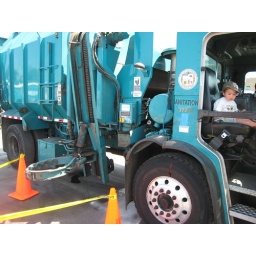
Max sits in a trash truck at the LA Bureau of Sanitation open house